Logan O'Hoppe

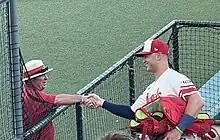
O'Hoppe shaking the hand of an Angel Stadium usher, 2023

On September 27, the Angels added O'Hoppe to their taxi squad and announced his promotion to the major leagues later that evening. He made his debut on September 28, starting at catcher and recording his first major league hit off of Oakland Athletics pitcher Adrián Martínez in his first career at bat. In his brief first season, he batted .286 with two RBIs in five games.